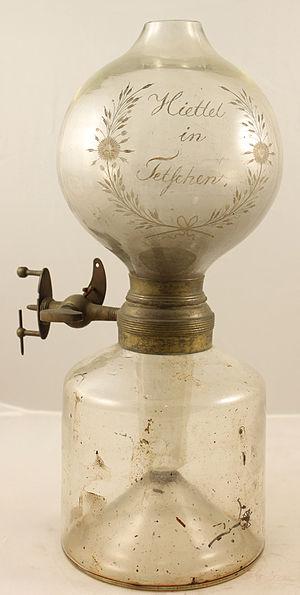
Le briquet Döbereiner est inventé en 1823 par le chimiste allemand Johann Wolfgang Döbereiner. Son principe est analogue à celui du briquet Fürstenberger : l'hydrogène faisant combustible est synthétisé par réaction d'acide sulfurique sur du zinc. Il fut commercialisé jusque vers 1880.